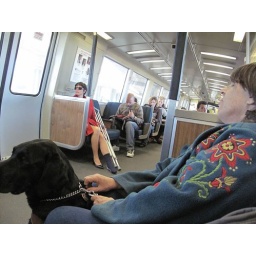
Myra Carey takes a ride on a train with her black Lab guide, Scotty. Submitted by Myra Carey.